List of international cricket centuries at Edgbaston

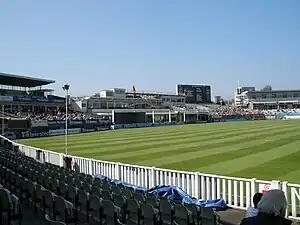
Edgbaston in April 2008.

Edgbaston Cricket Ground (also known as Edgbaston Stadium) is a cricket venue in the Edgbaston area of Birmingham, England. It is home to Warwickshire County Cricket Club, and is also used for Test matches and One Day Internationals.